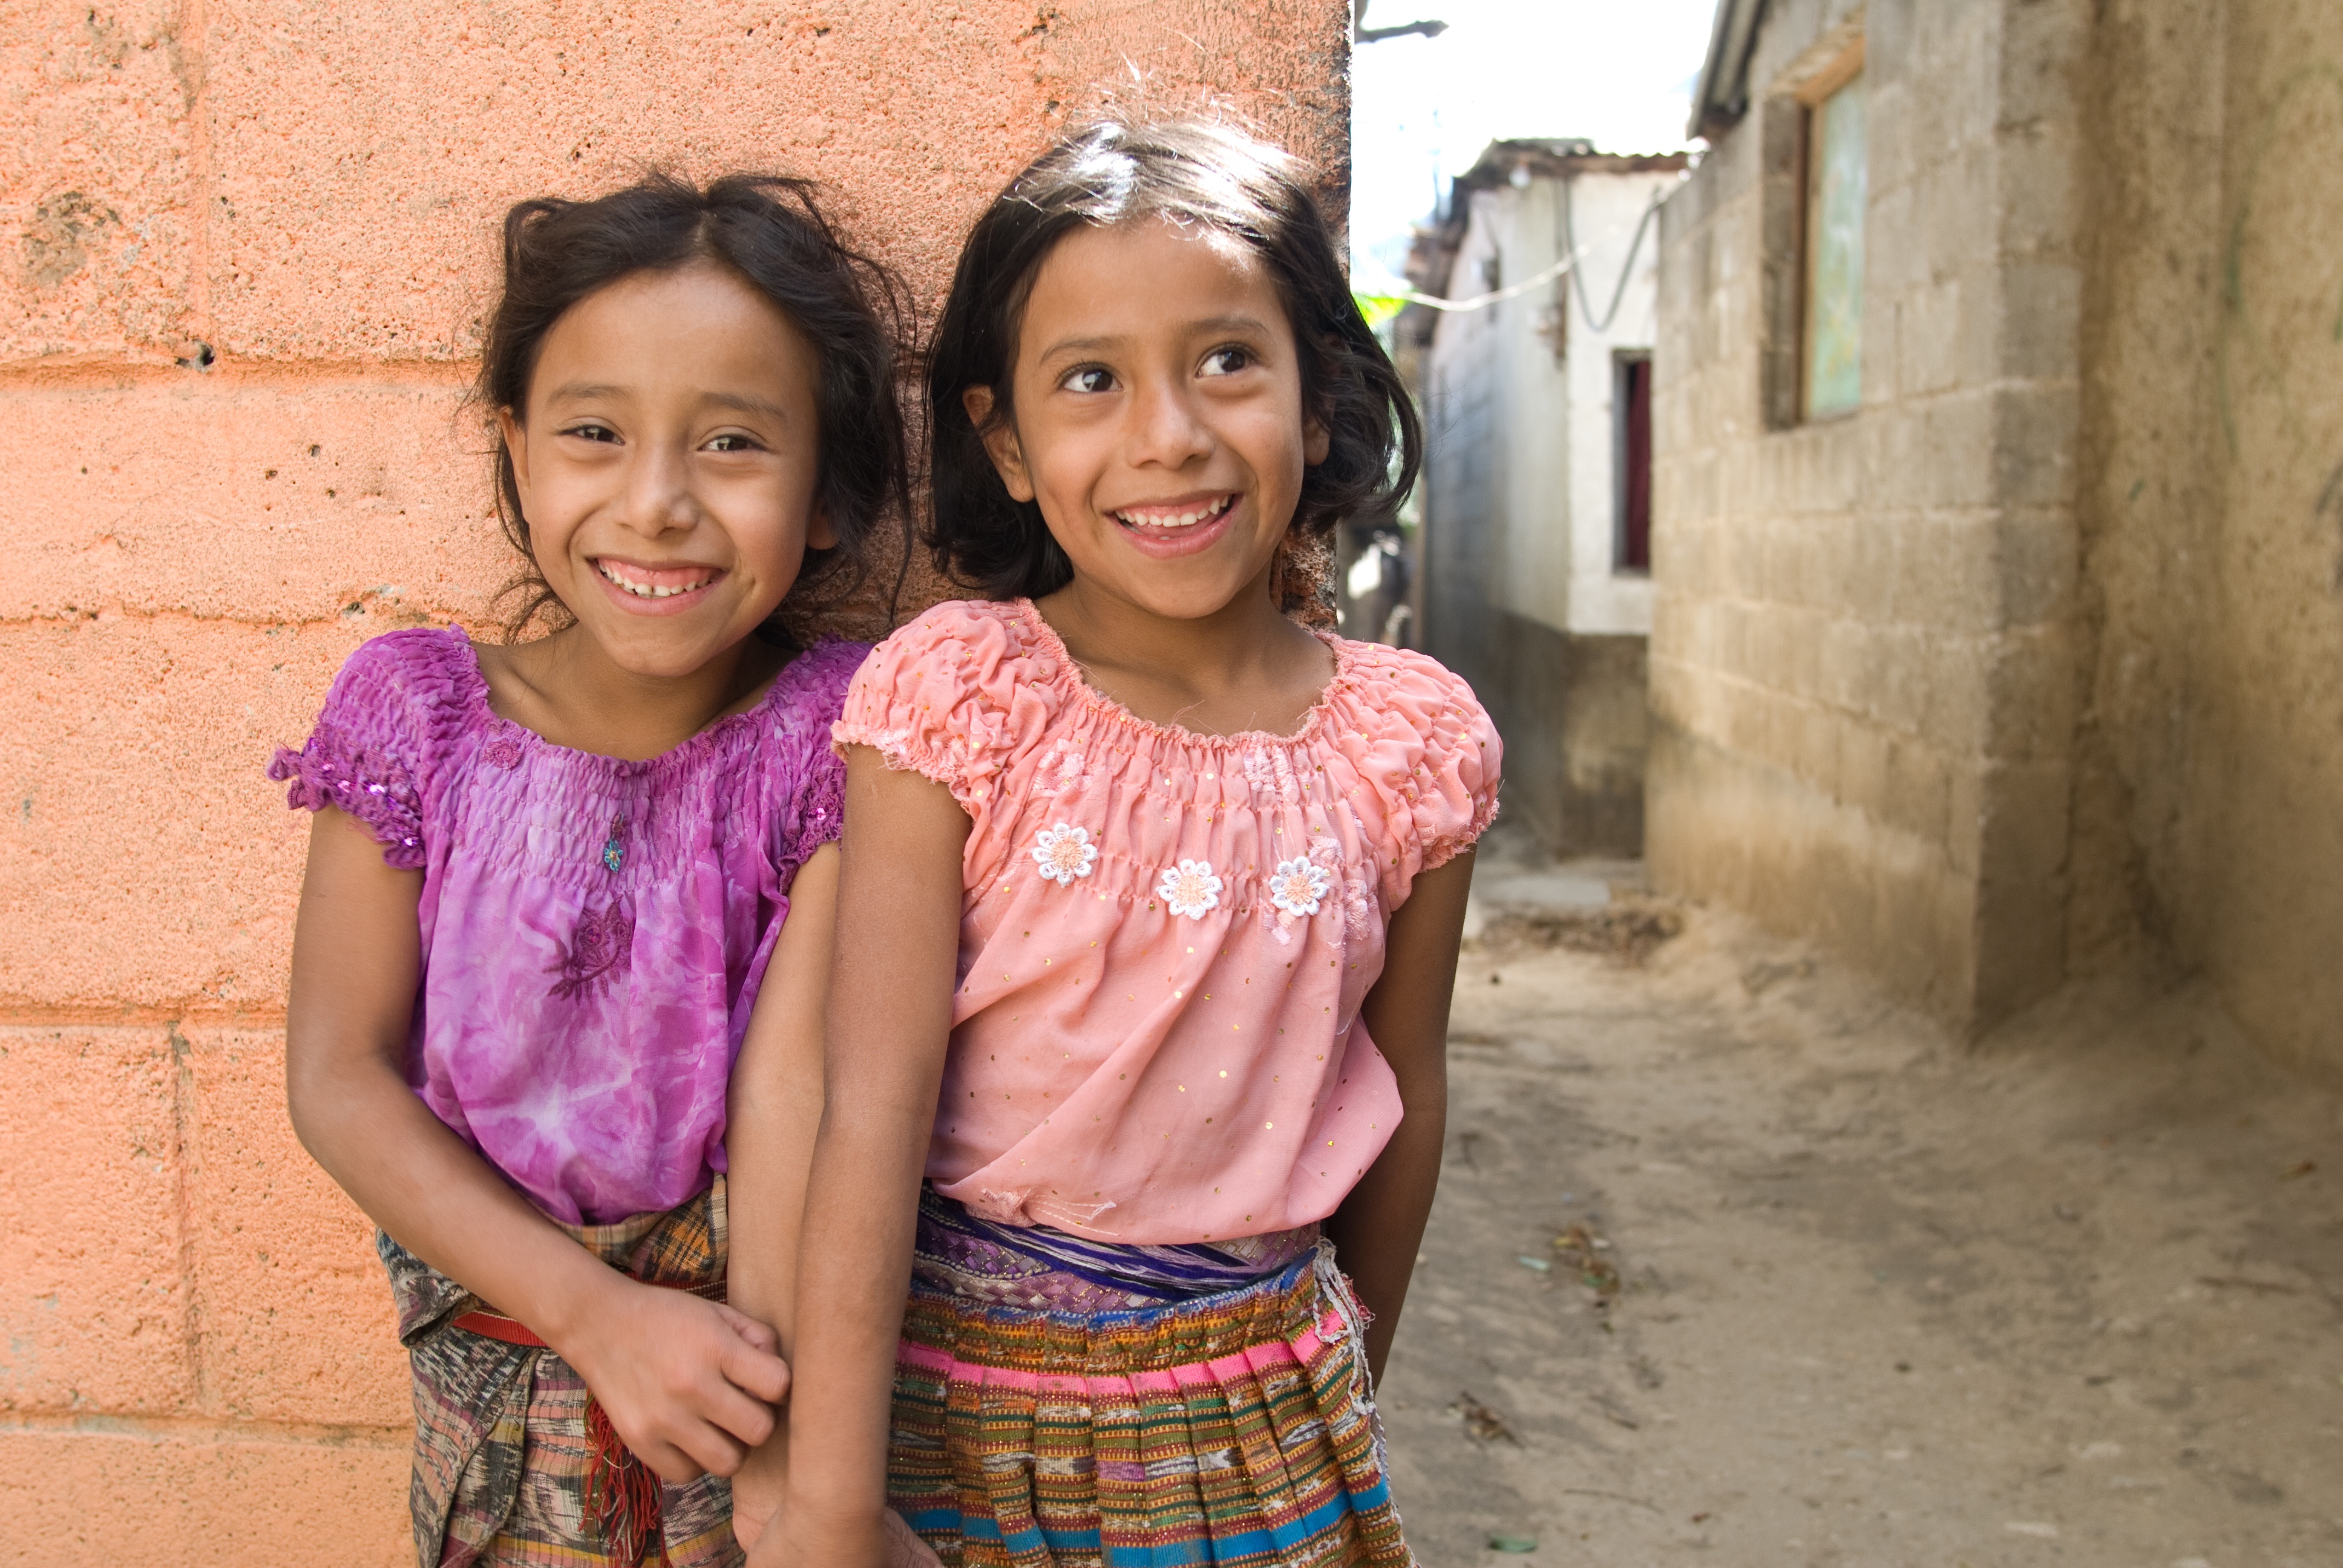
person, people, child, facial expression, smile, family, temple, photo shoot